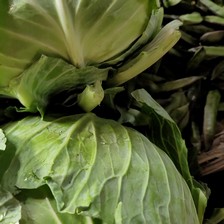
Label: others